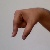
The image shows a hand gesture representing the letter 'Q' in Indian Sign Language.